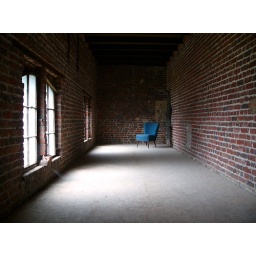
looking al the window in my blue chair